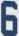
Number: 6